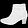
Label: Ankle boot